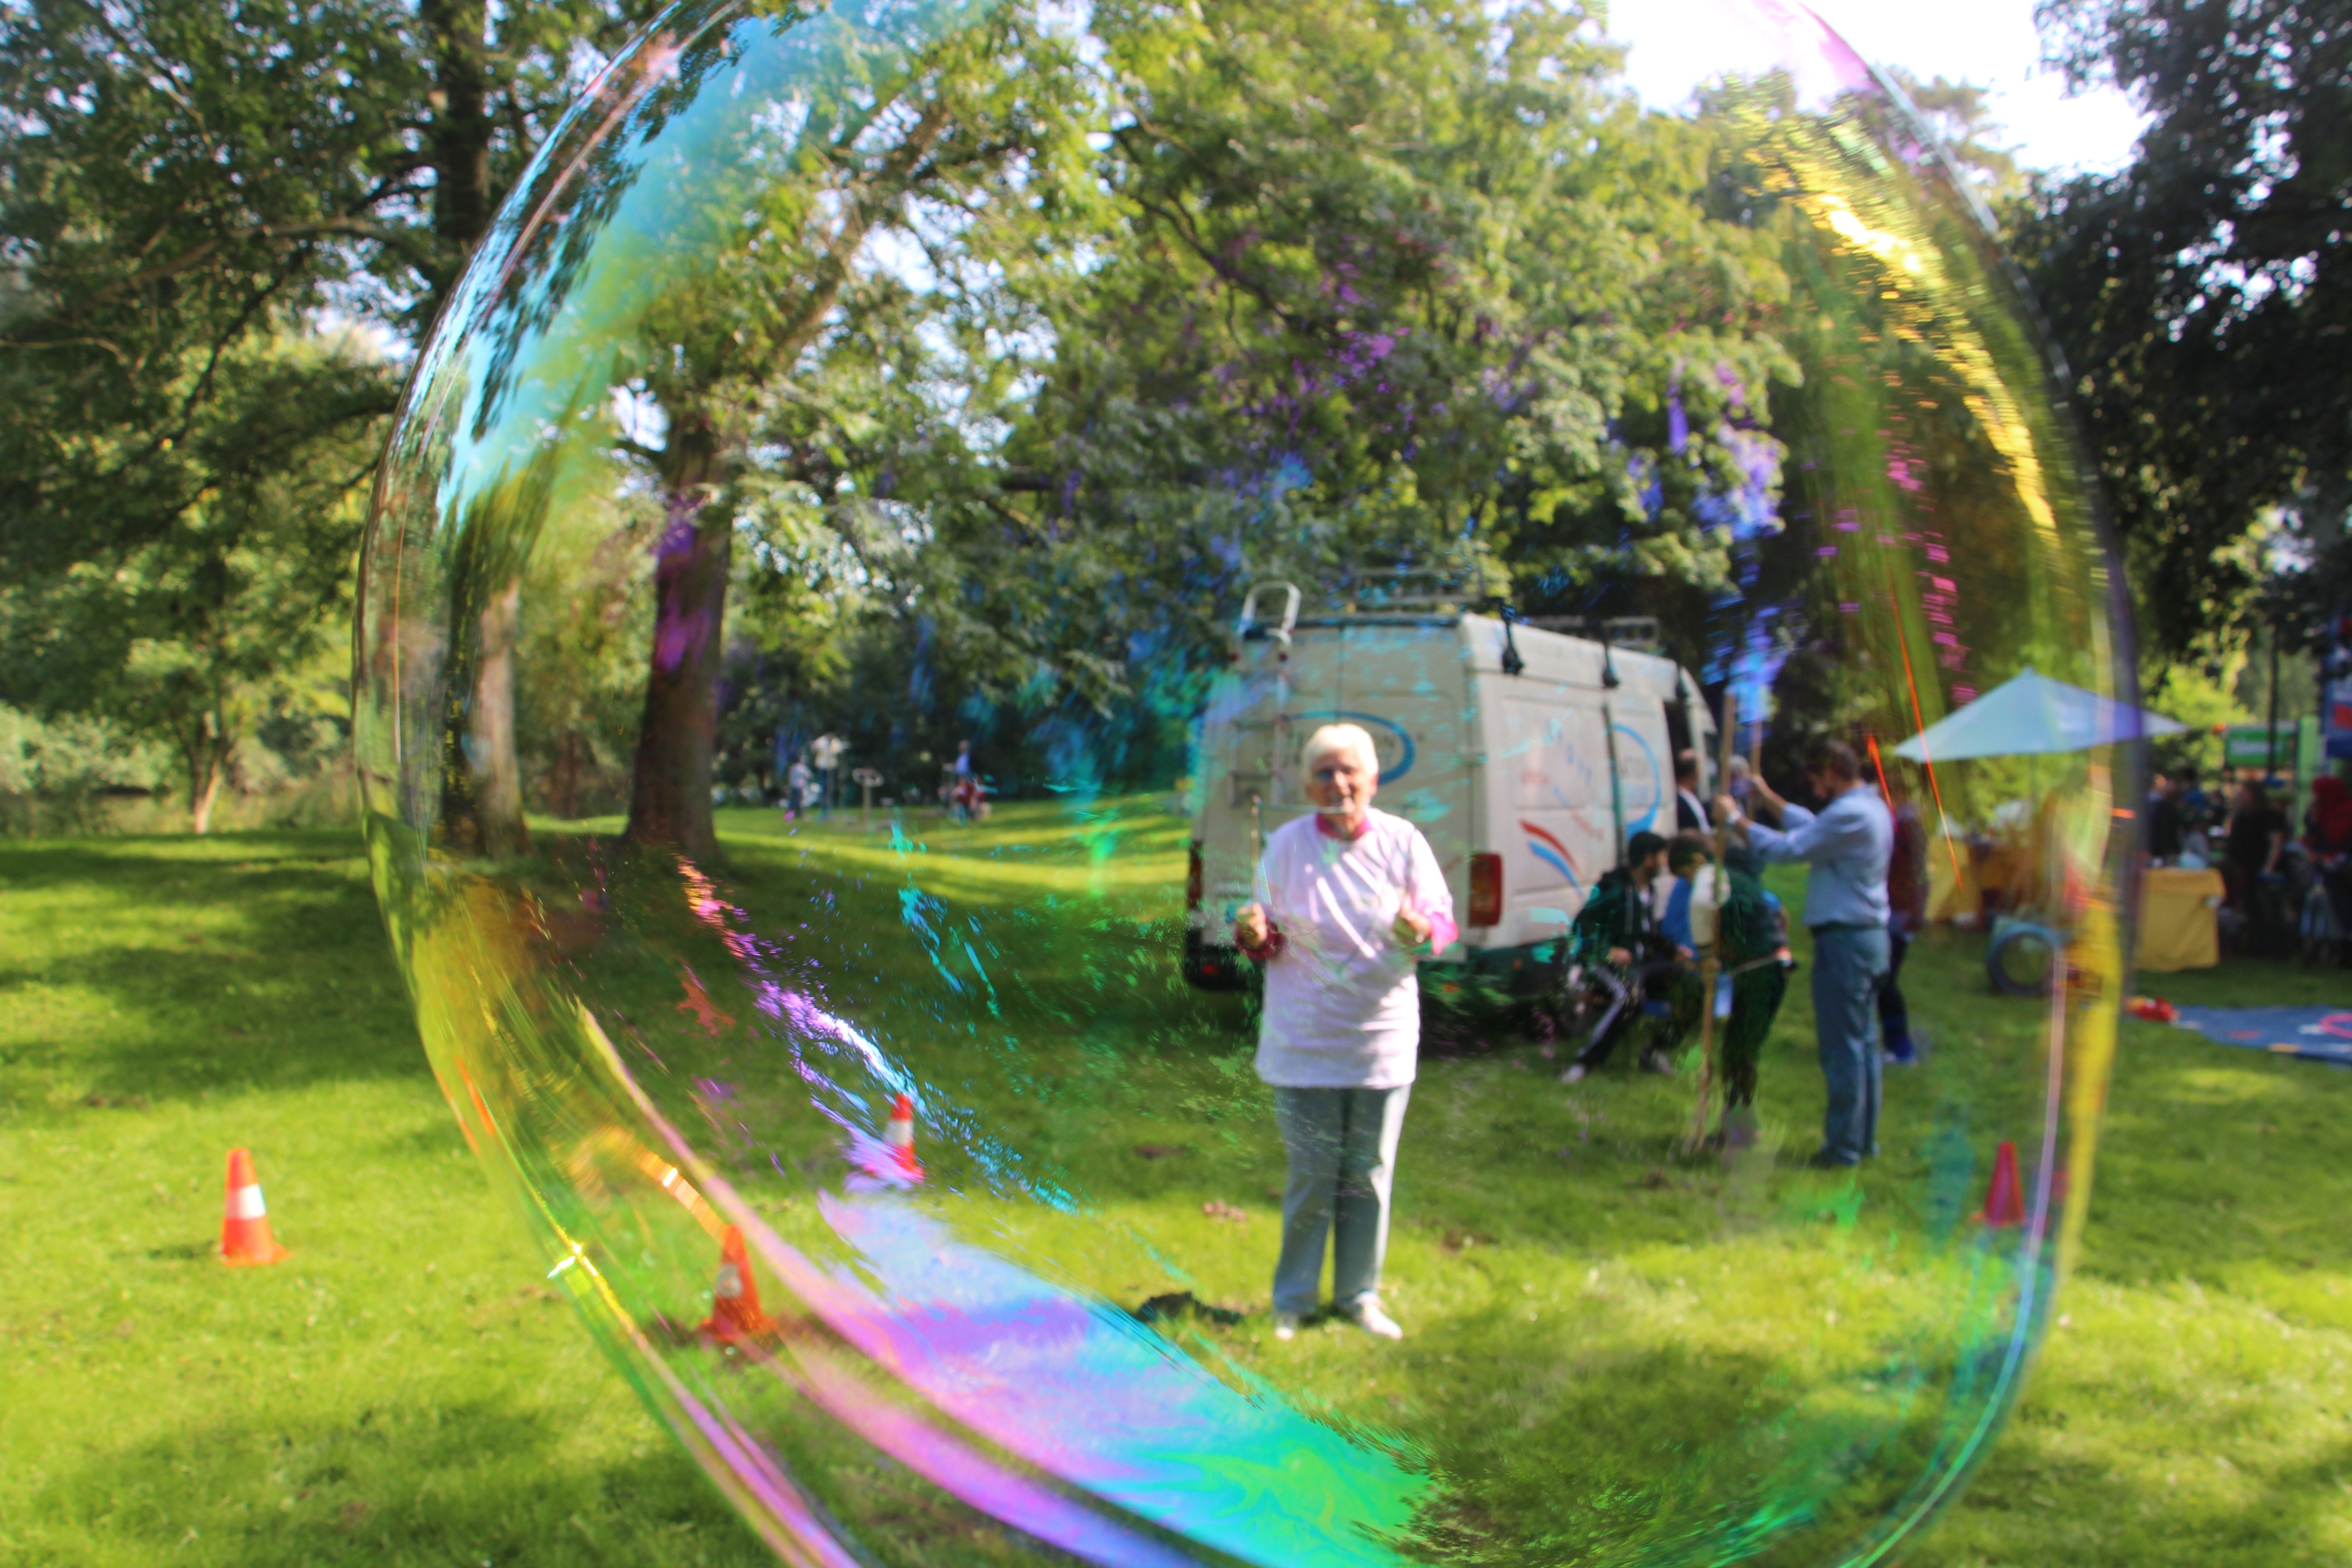
play, city, summer, recreation, spring, park, human, colorful, leisure, public space, fun, playground, large, huge, family fast, garden party, soap bubbles, day trip, outdoor recreation, soapy water, outdoor play equipment